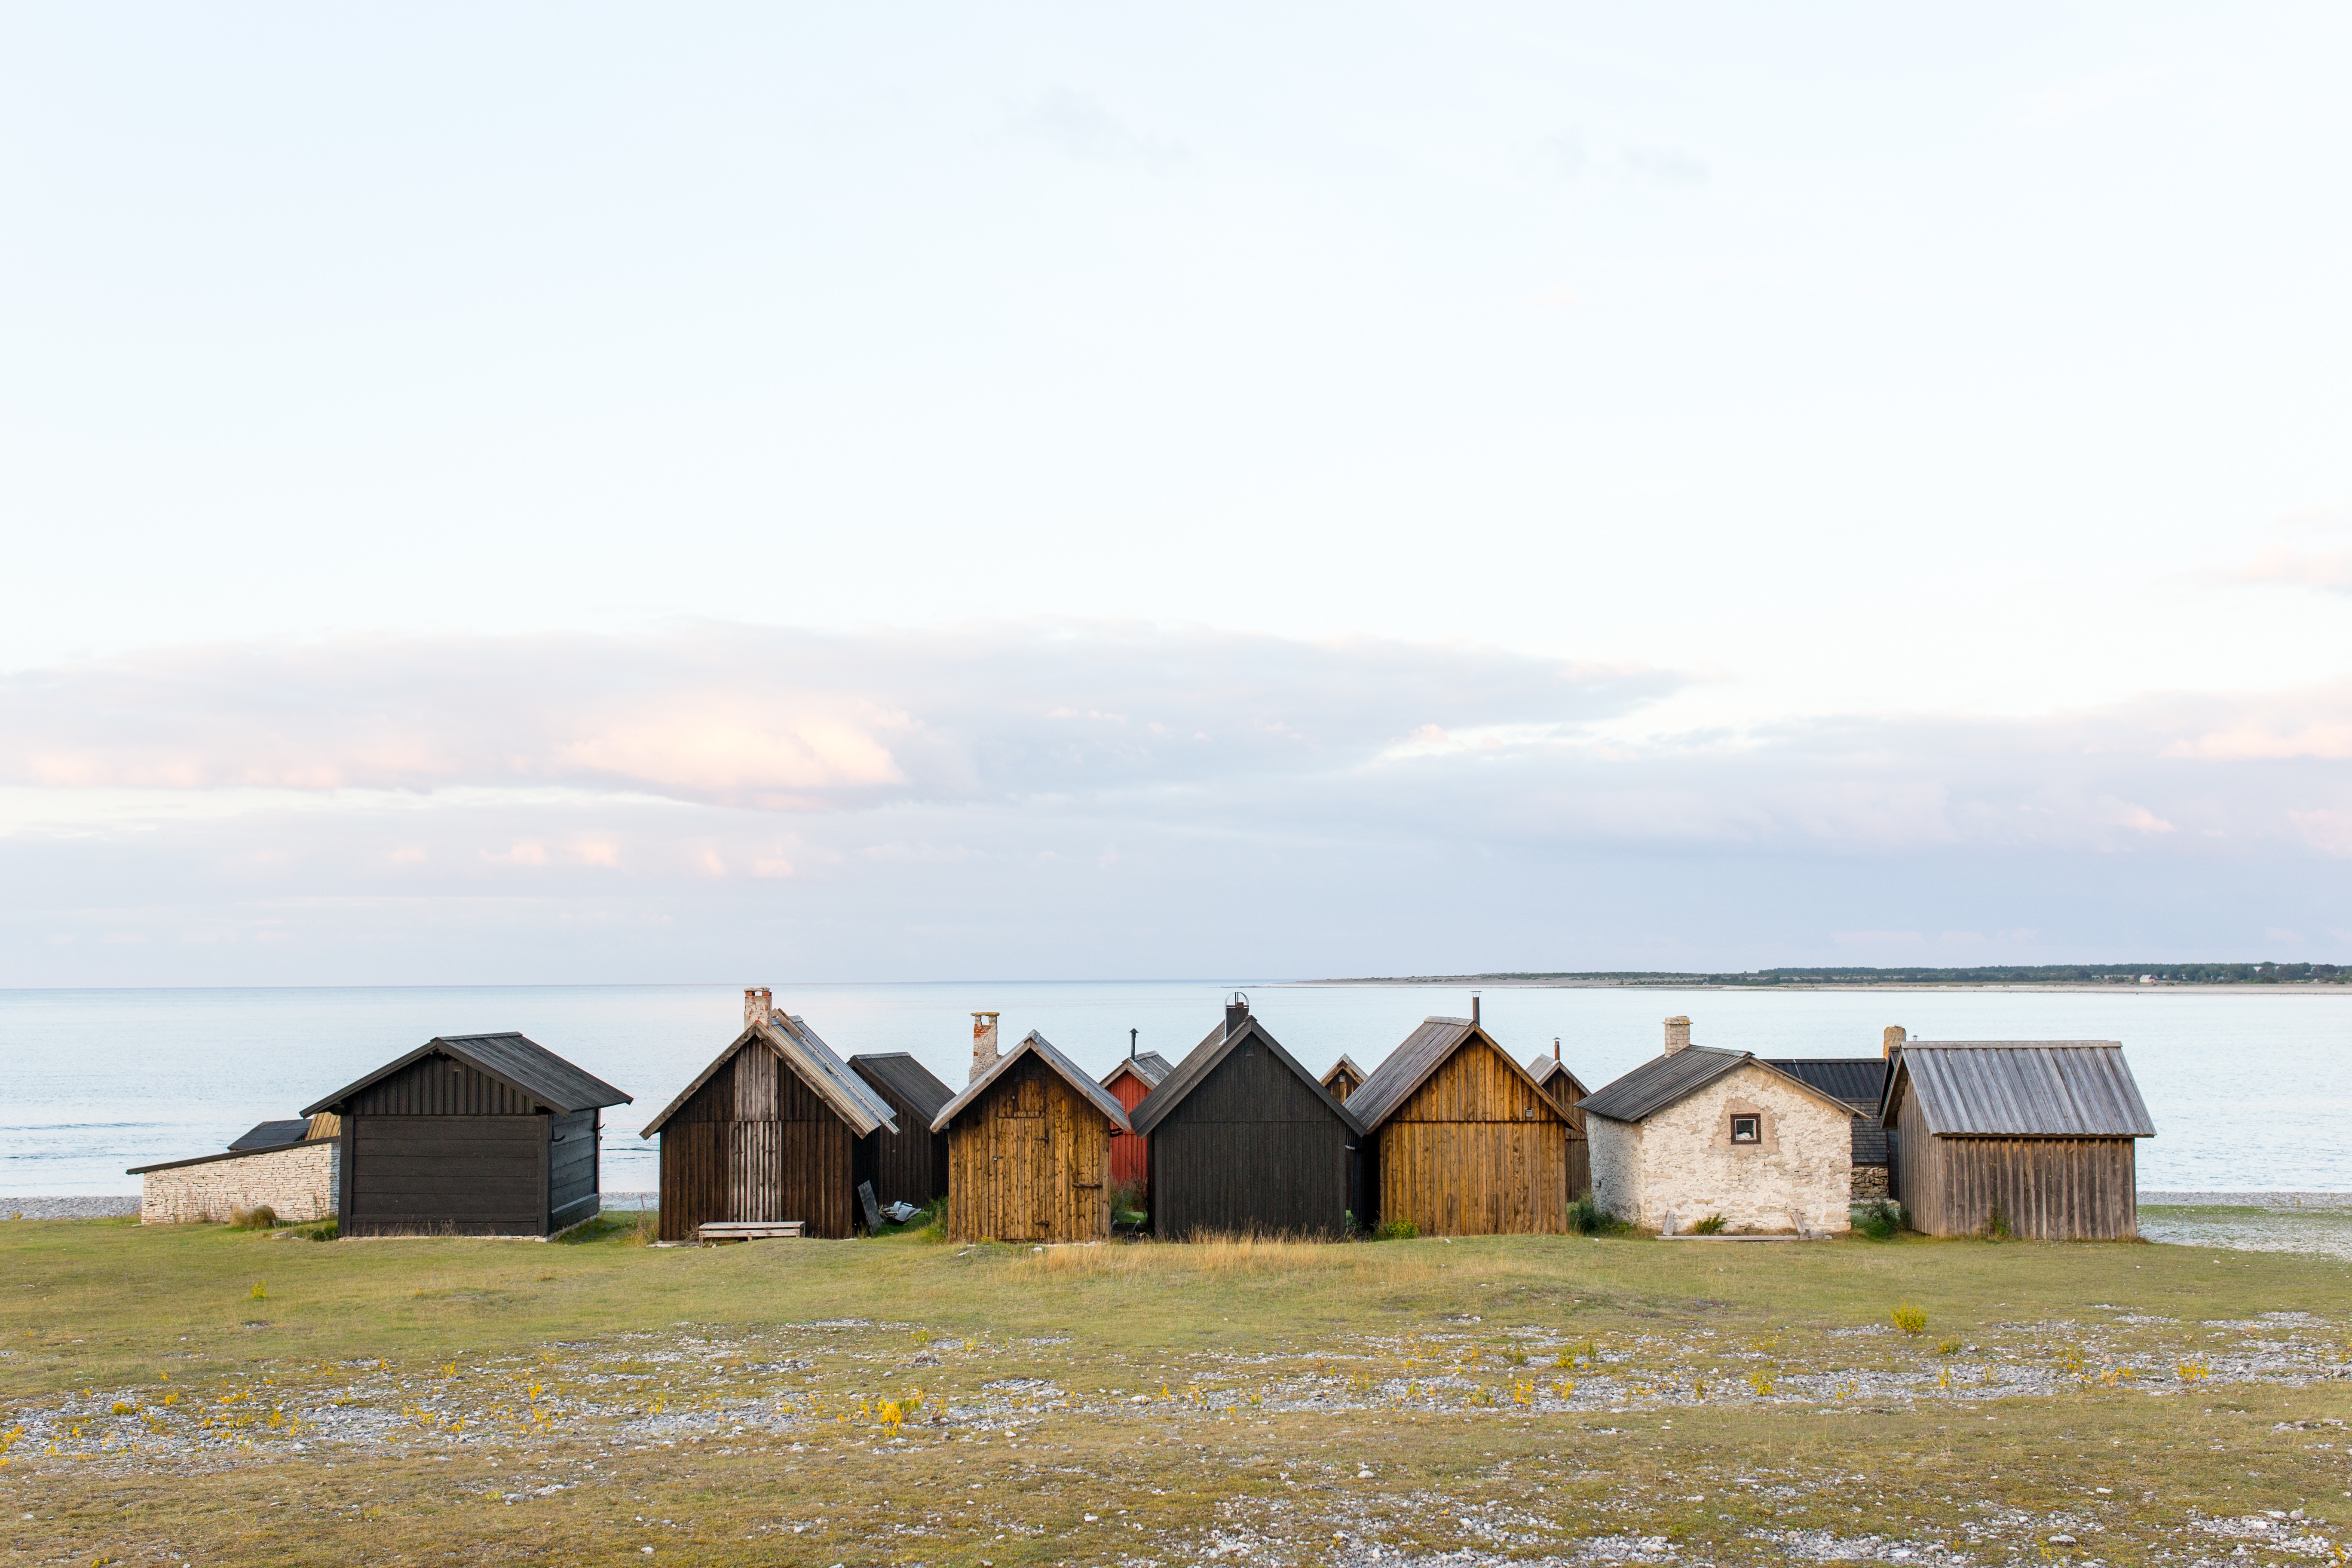
sea, coast, water, sky, field, farm, house, wind, barn, shed, hut, village, rural area